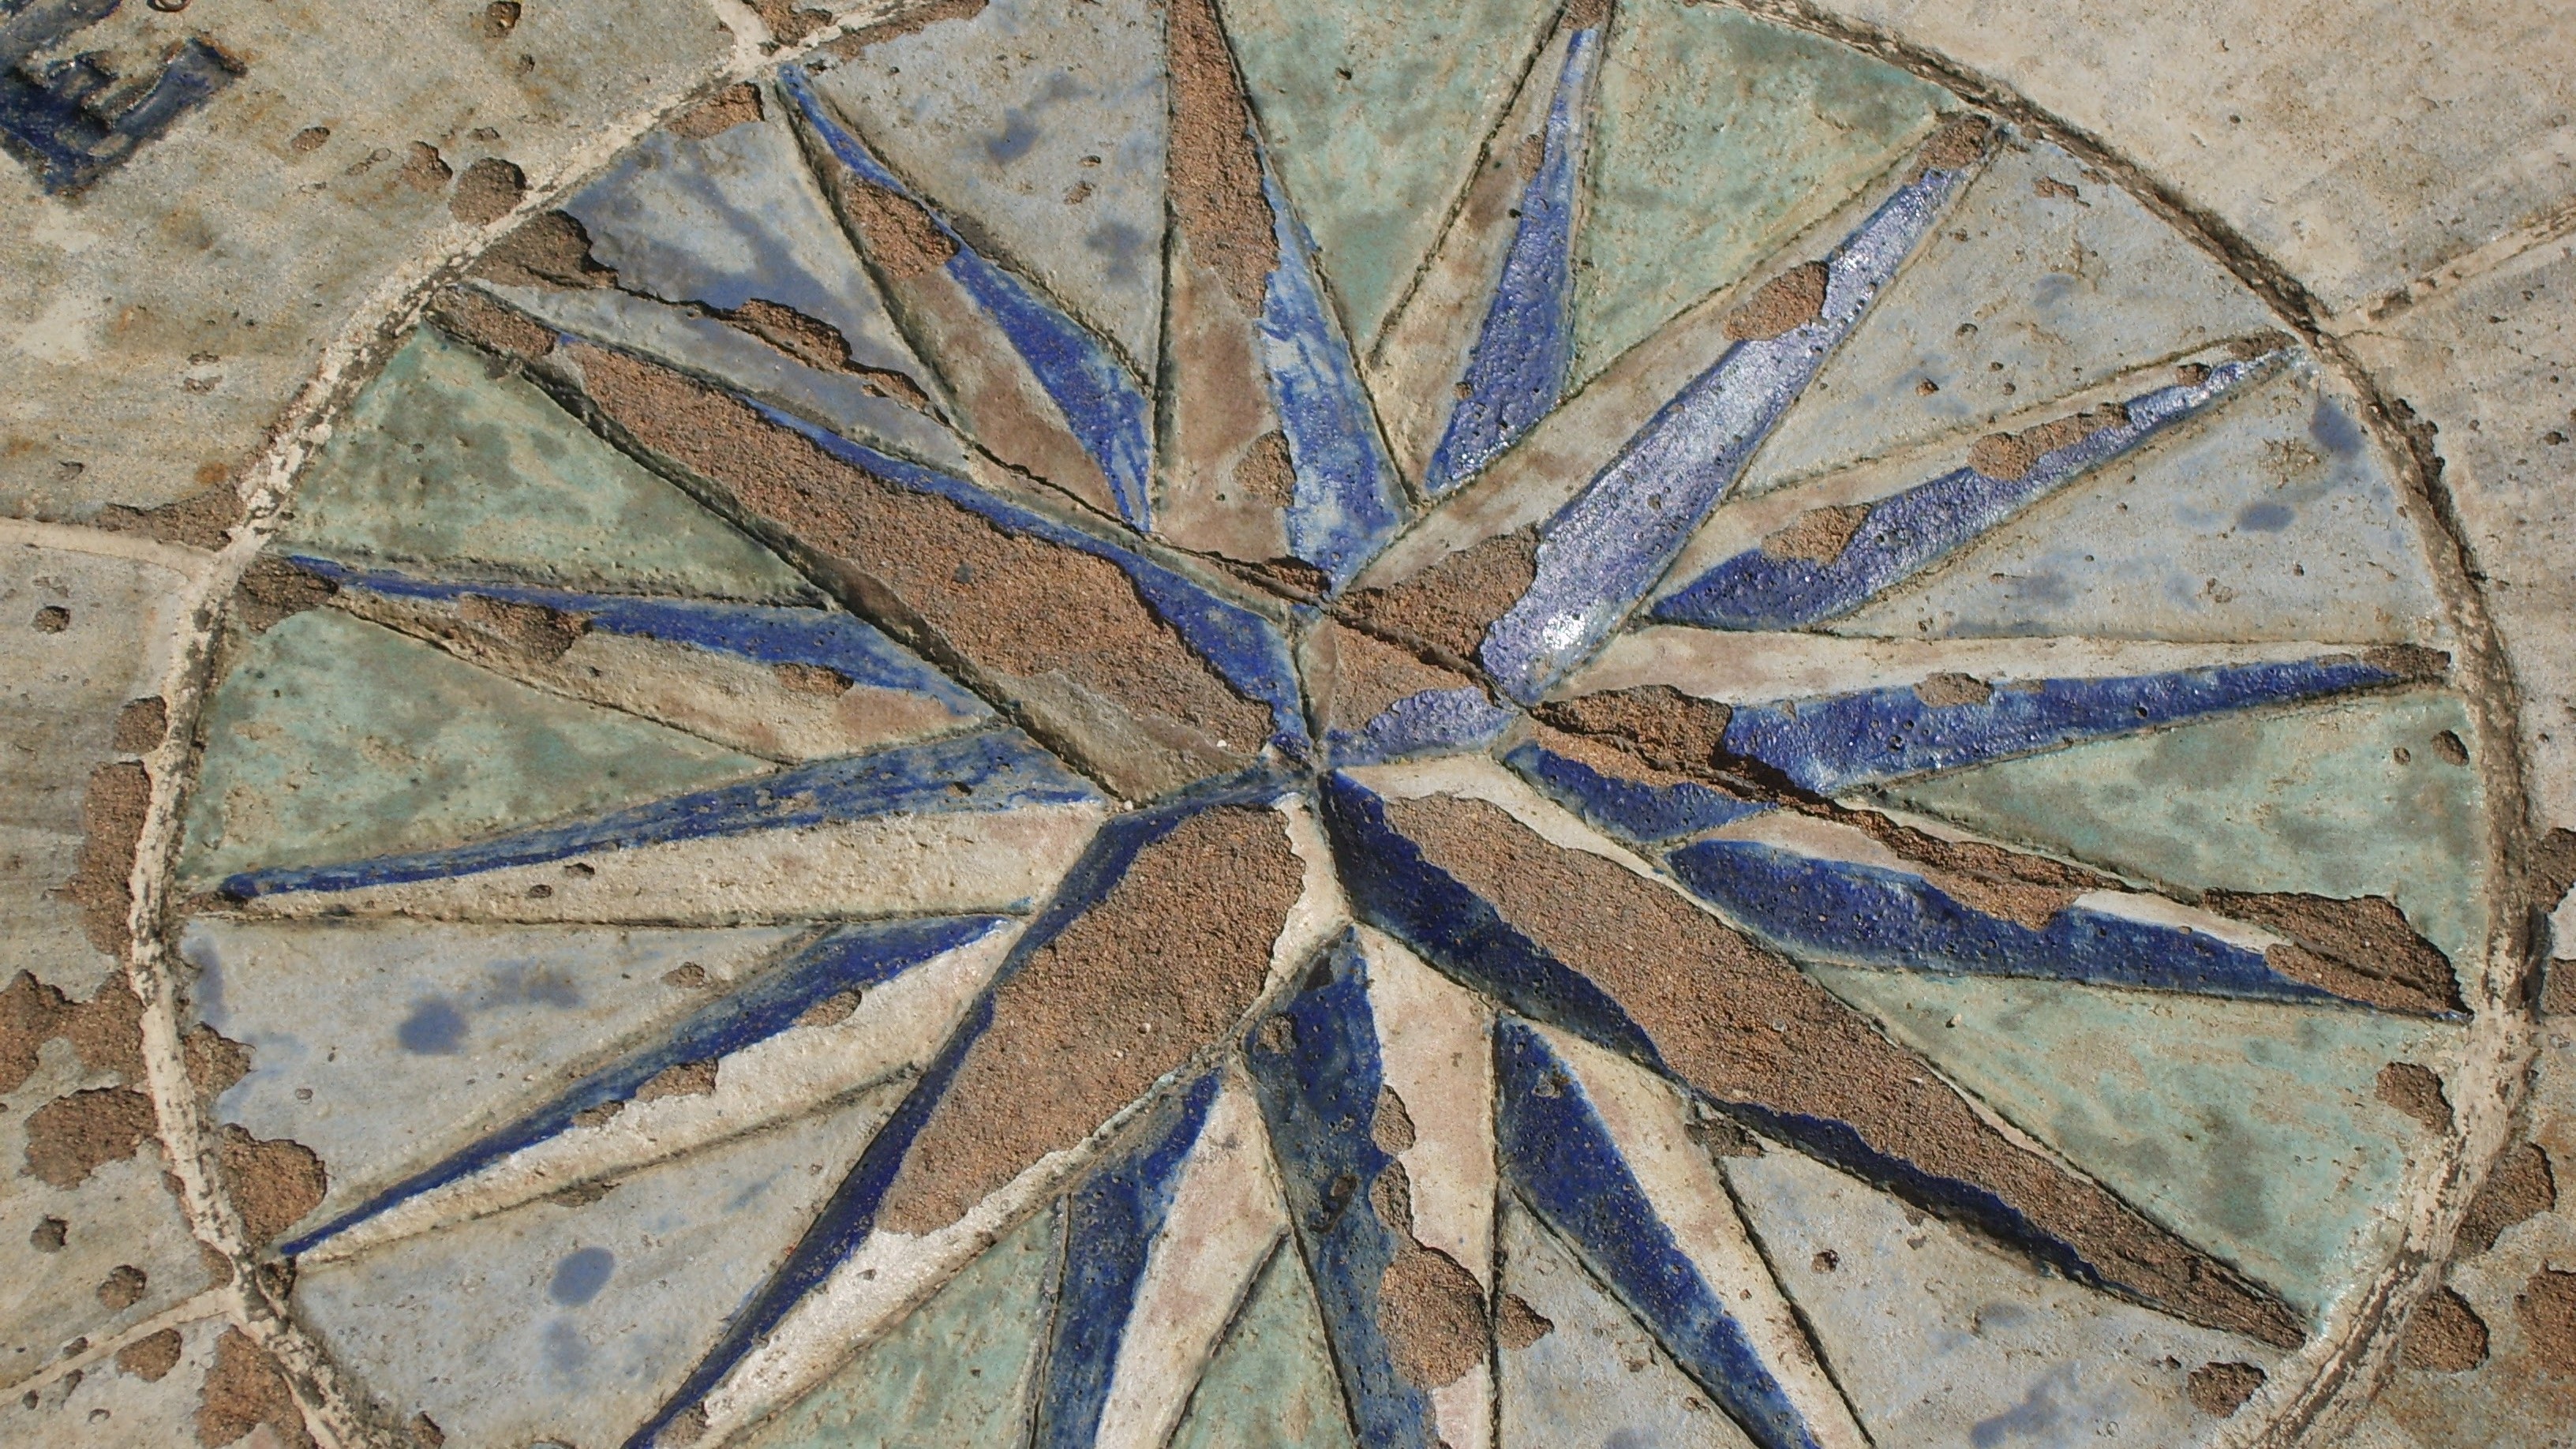
tree, wood, street, texture, leaf, pattern, square, circle, old town, art, spain, symmetry, mosaic, altea, flooring